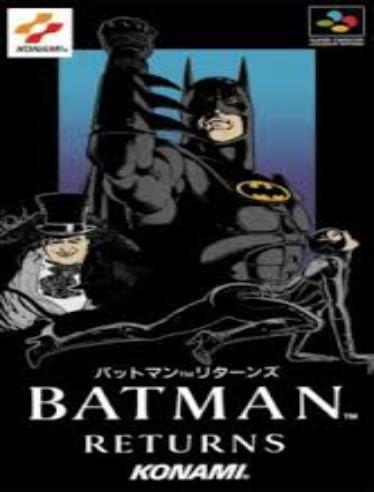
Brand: batman returns
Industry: Leisure